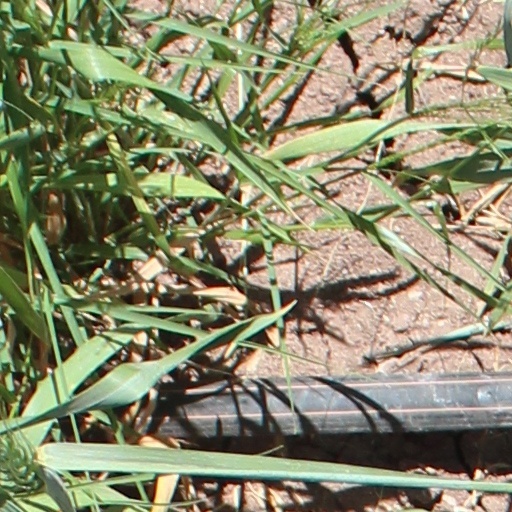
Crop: wheat